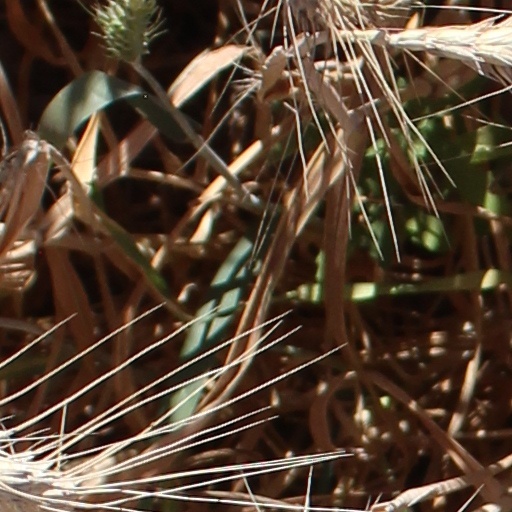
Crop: wheat